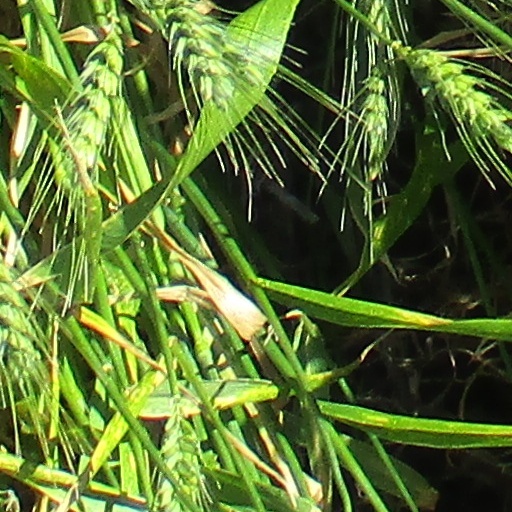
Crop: wheat